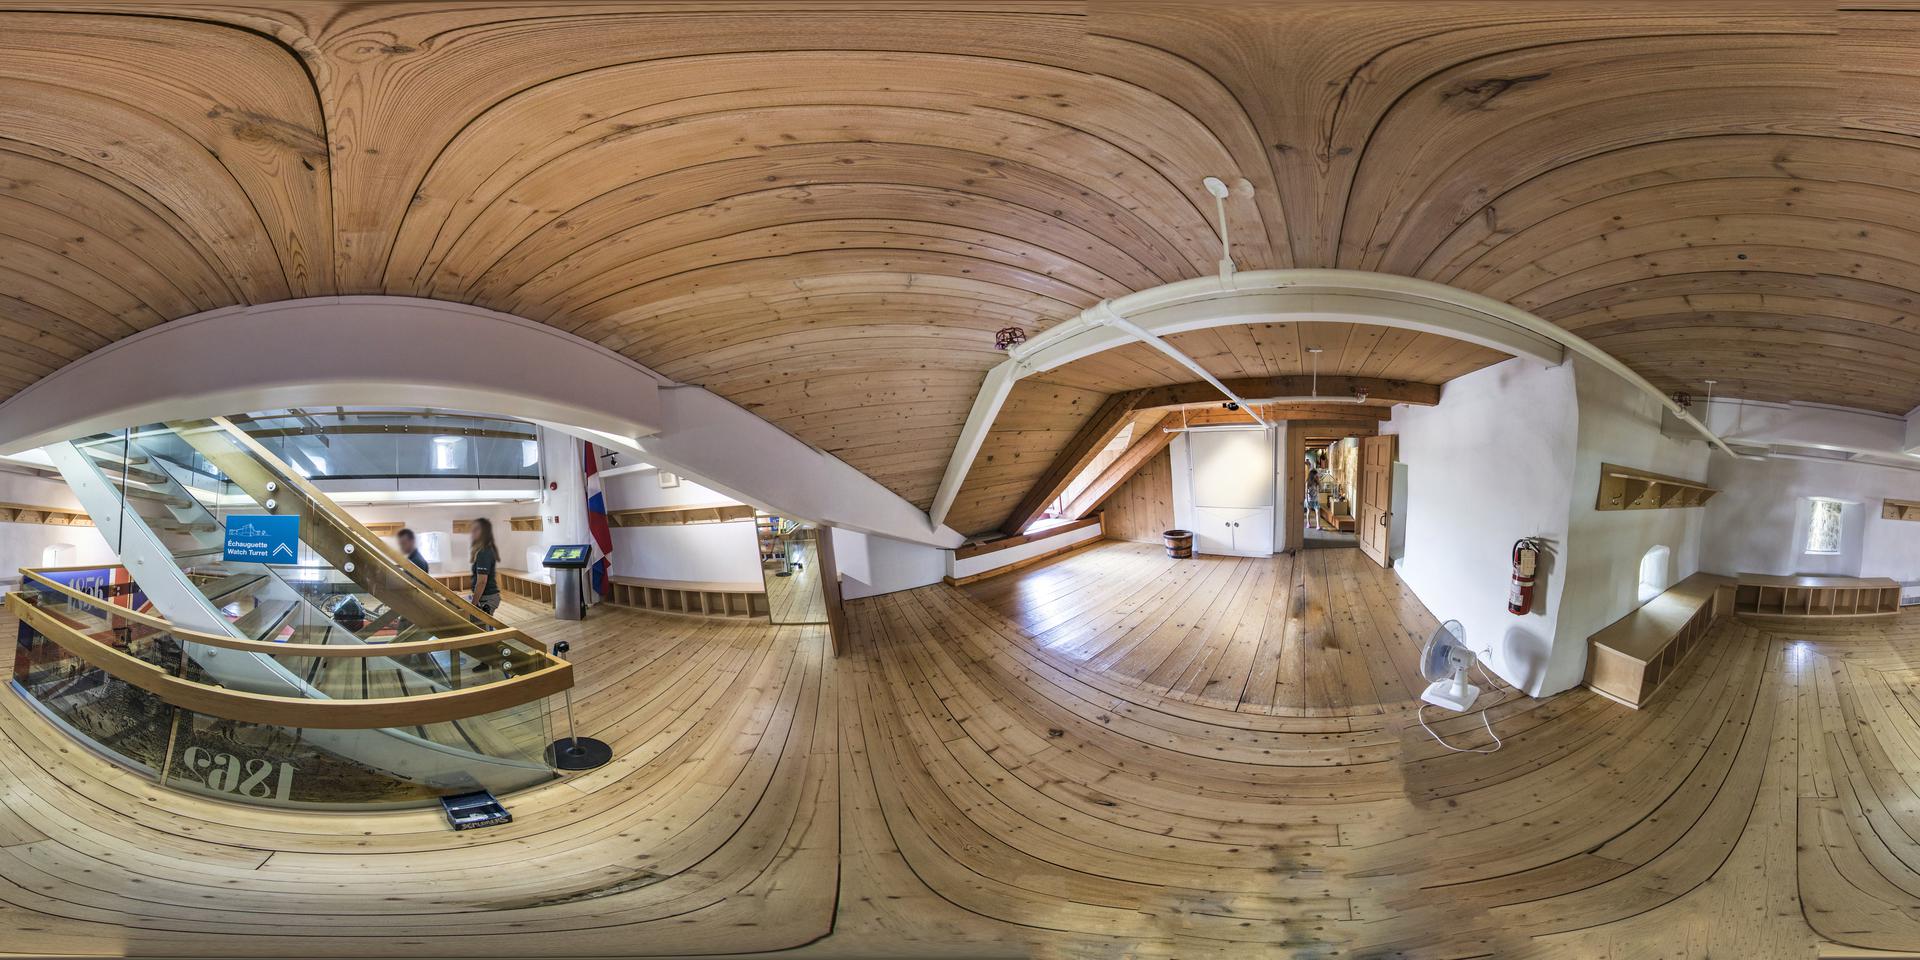
Referred object: the small wooden barrel on the ground

Referred object: the white pedestal fan